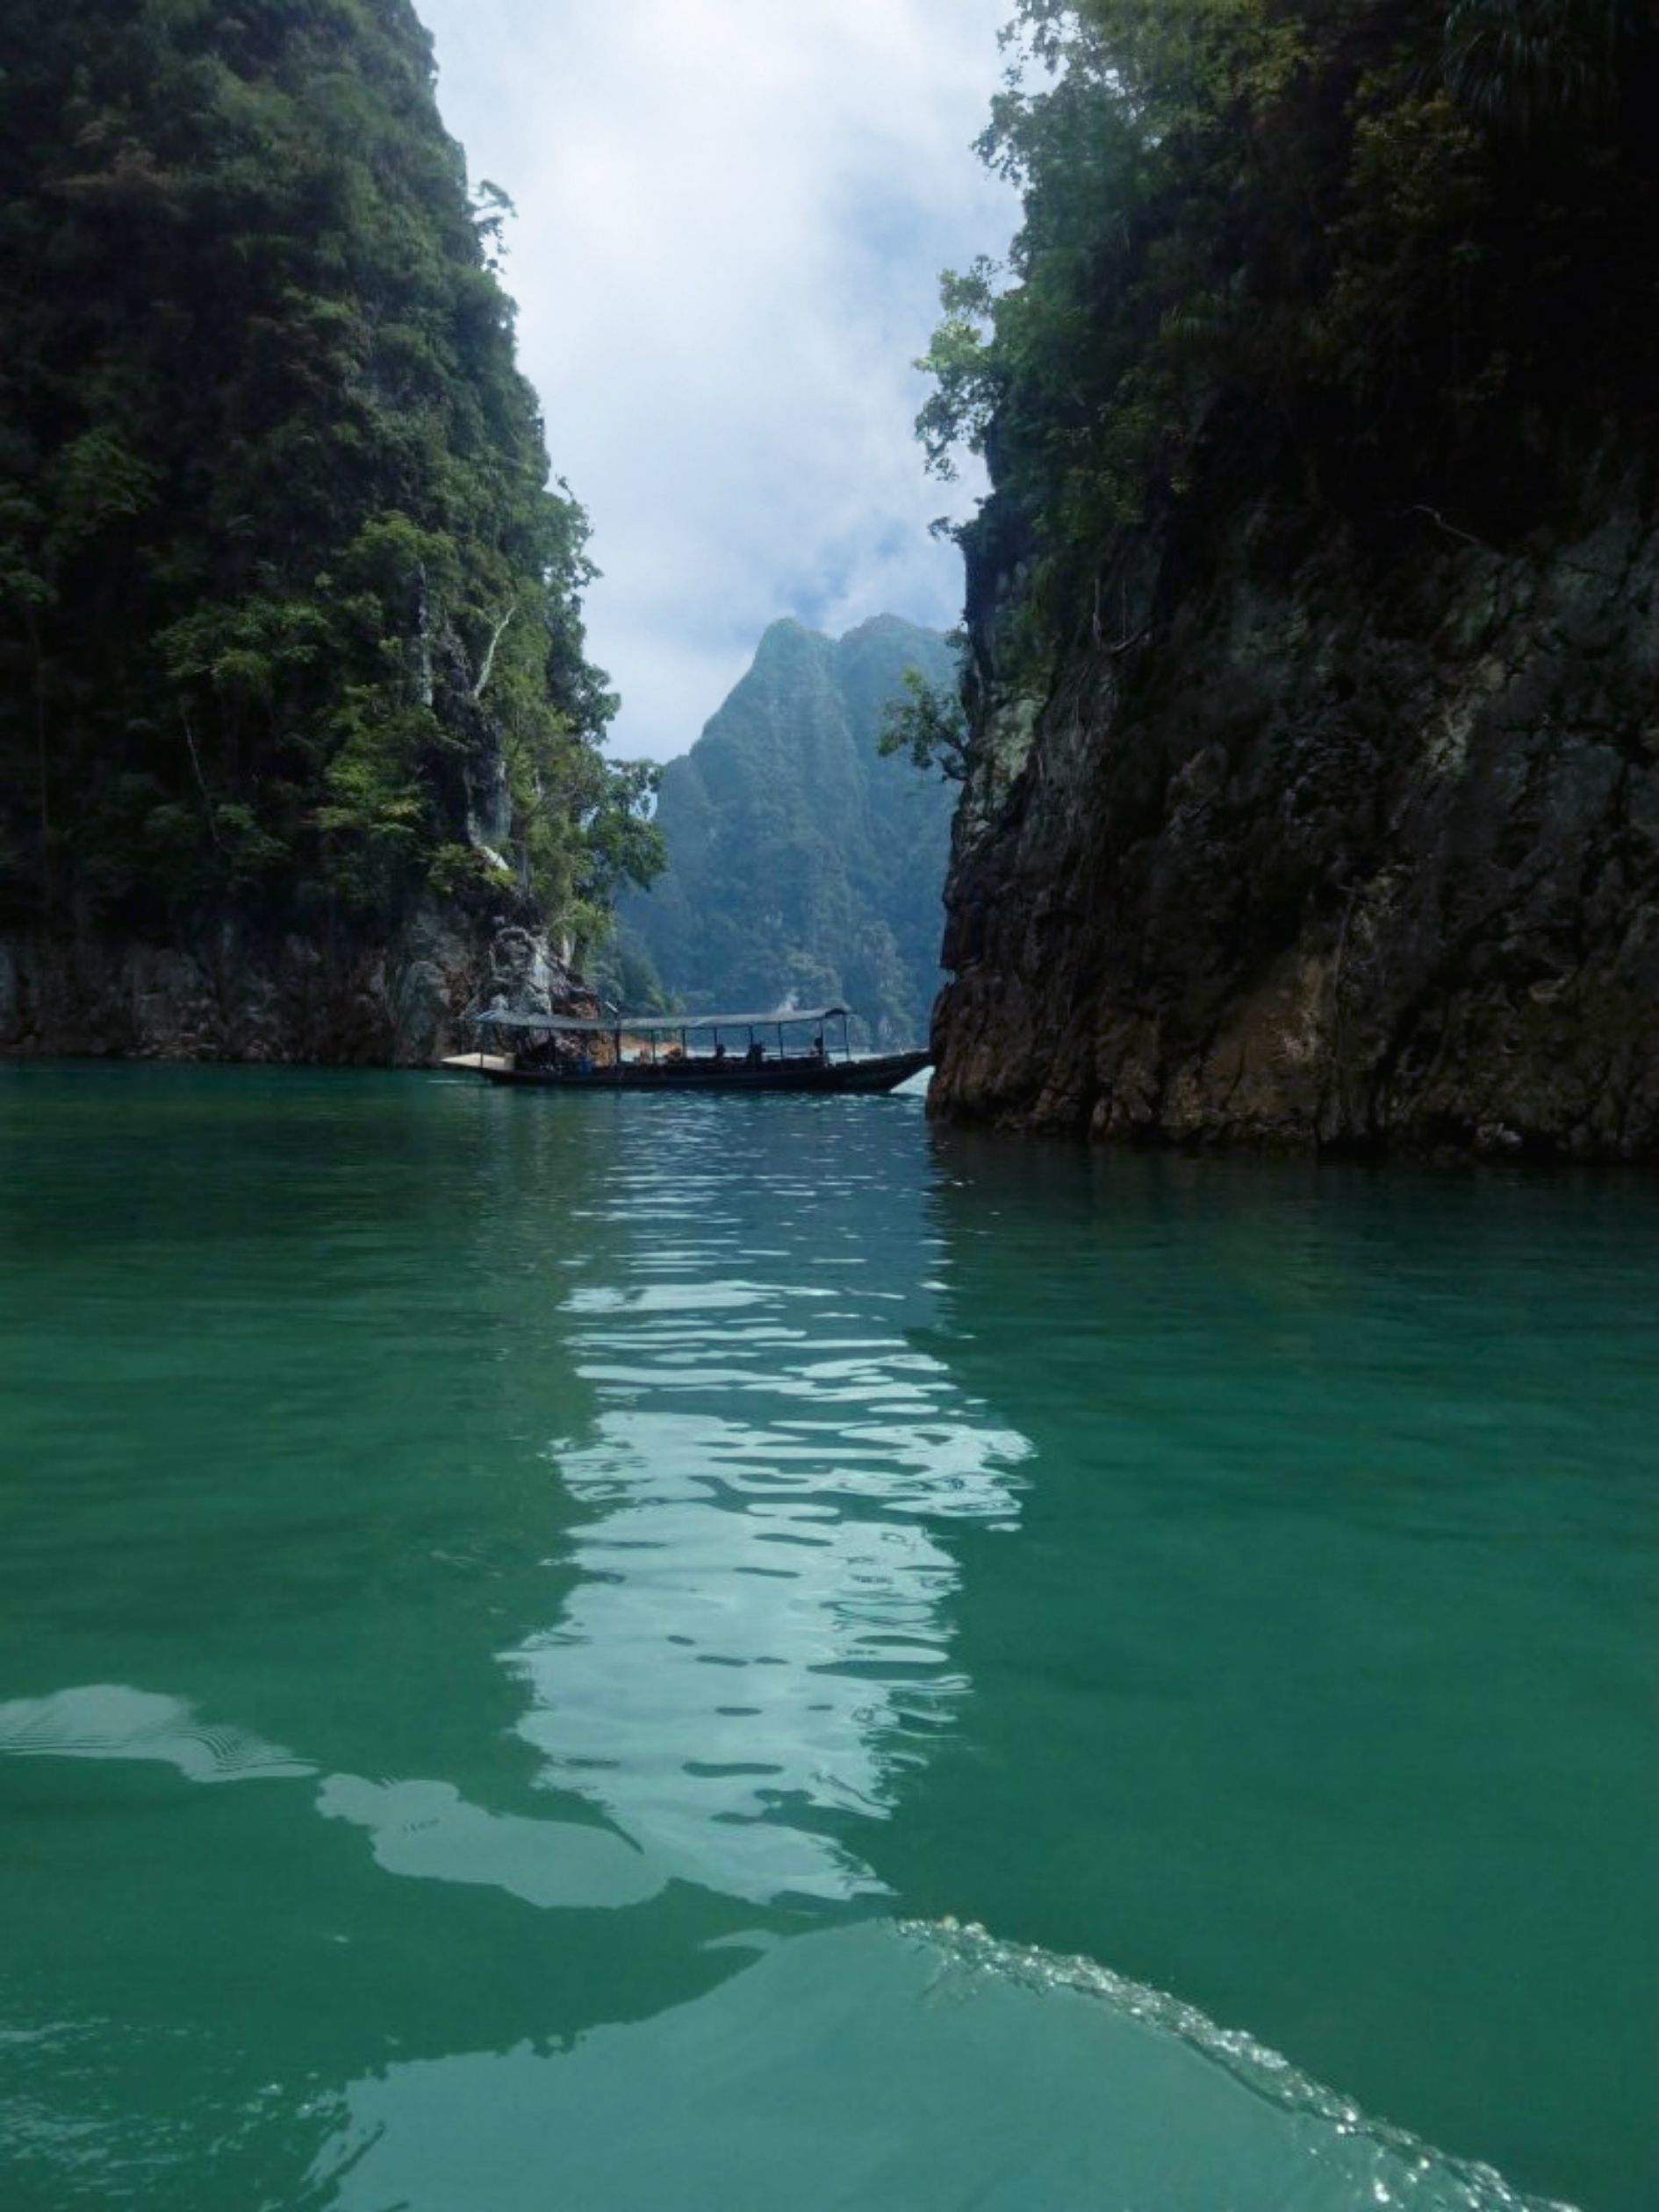
outdoor, thailand, green, river, travel, view, rock, summer, lake, asia, blue, mountain, sky, bay, scenic, tourism, sea, beautiful, background, water, nature, vacation, landscape, waterway, coastal and oceanic landforms, body of water, cliff, coast, terrain, lagoon, inlet, water resources, watercourse, cove, fjord, ocean, tropics, escarpment, tree, island, reservoir